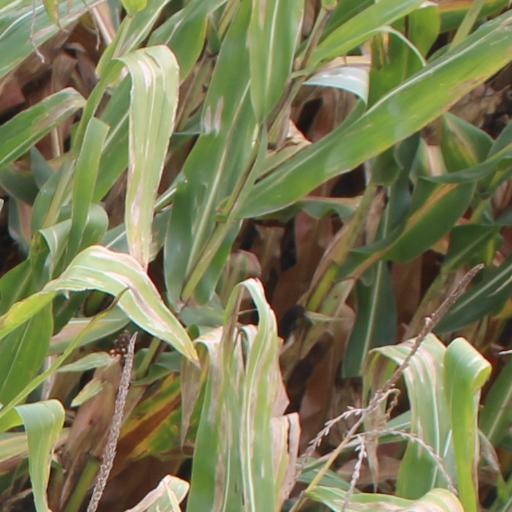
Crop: maize; corn